Calabria

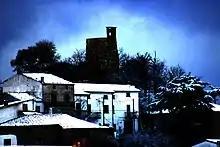
Norman tower at Acri

Also Augustus exiled his daughter Julia, guilty of excessive sentimental vivacity, to Reggio.